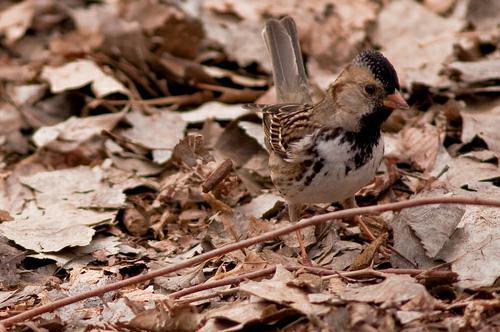
A photo of a harris sparrow